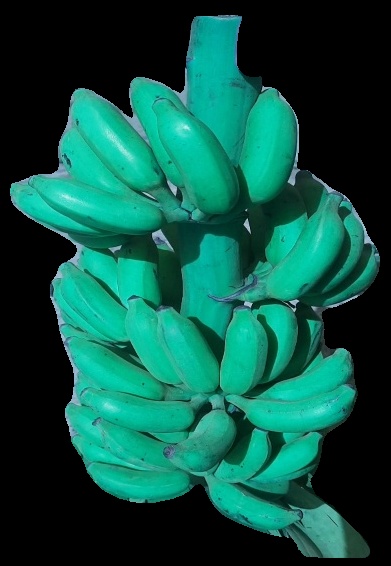
Variety: elakki-bale
Grade: grade3